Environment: real
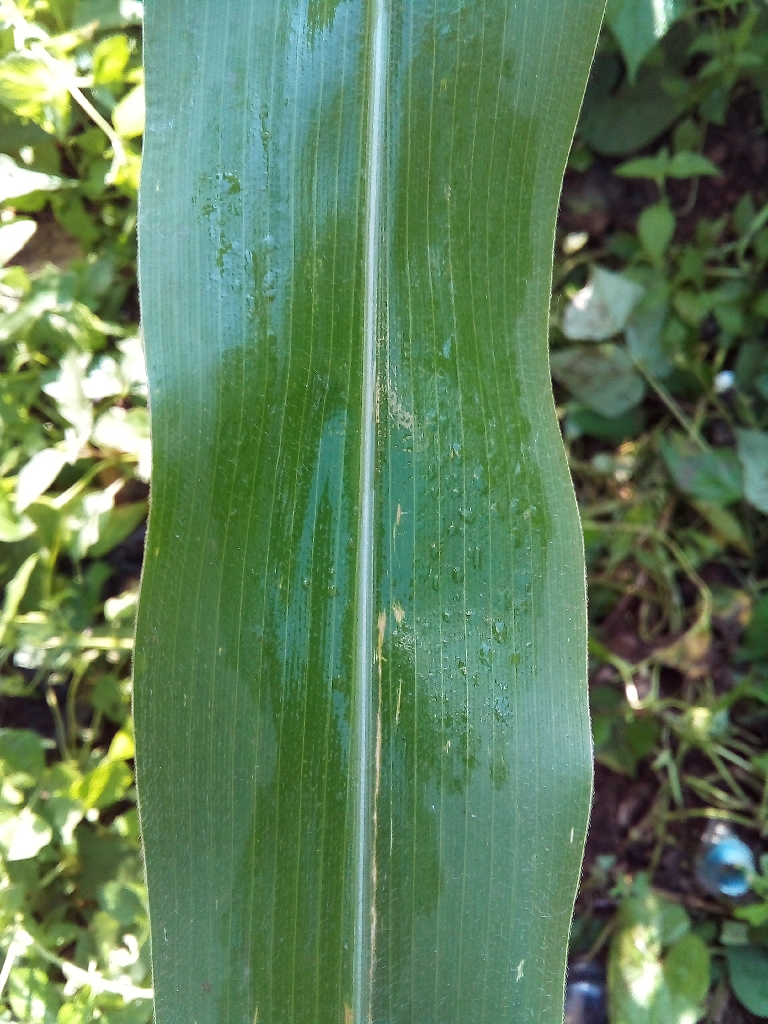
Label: healthy